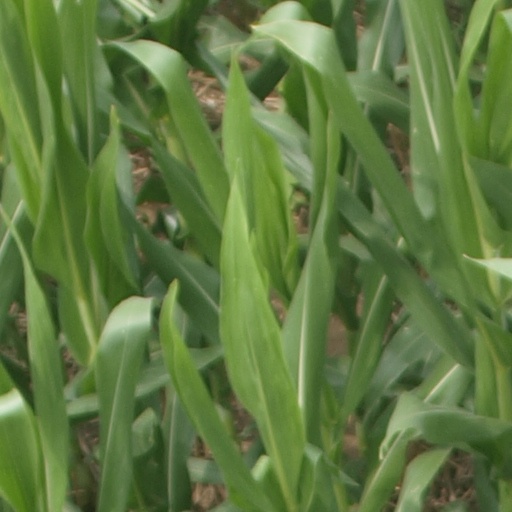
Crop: maize; corn